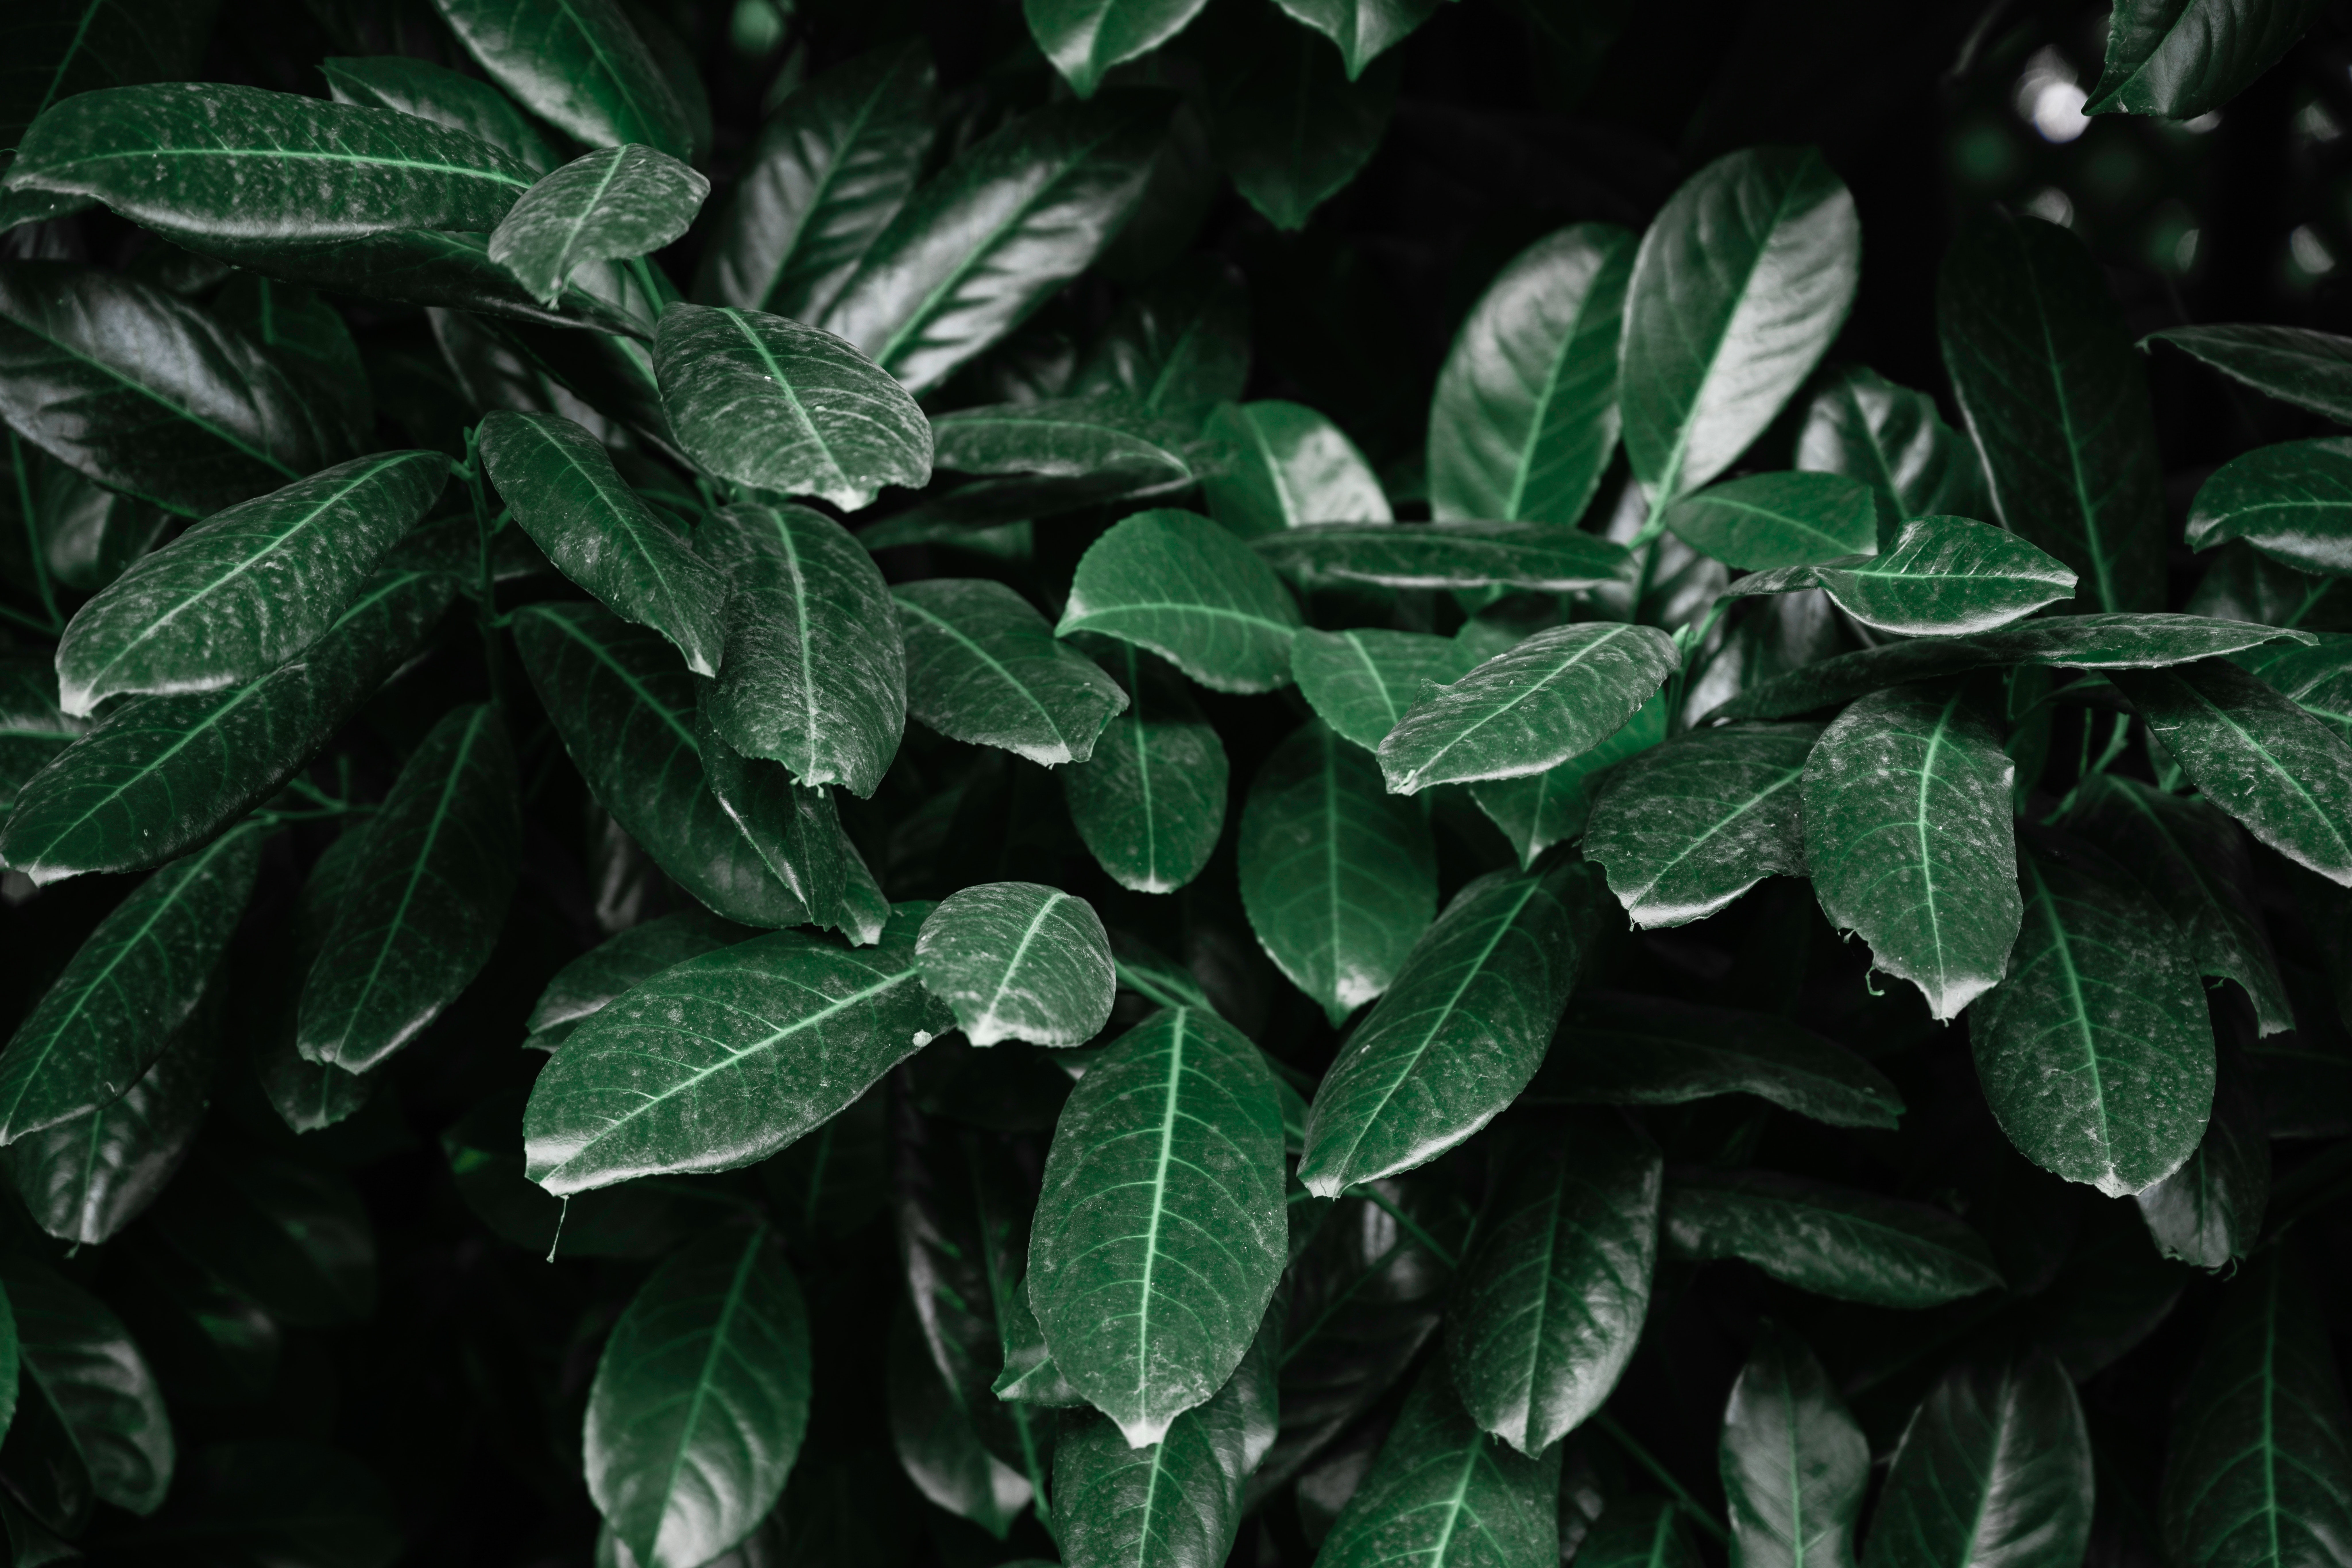
leaf, plant, flower, green, tree, flowering plant, organism, black and white, monochrome photography, herb